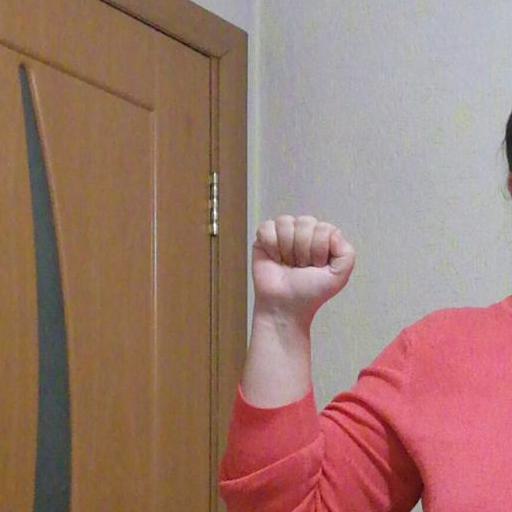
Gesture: fist